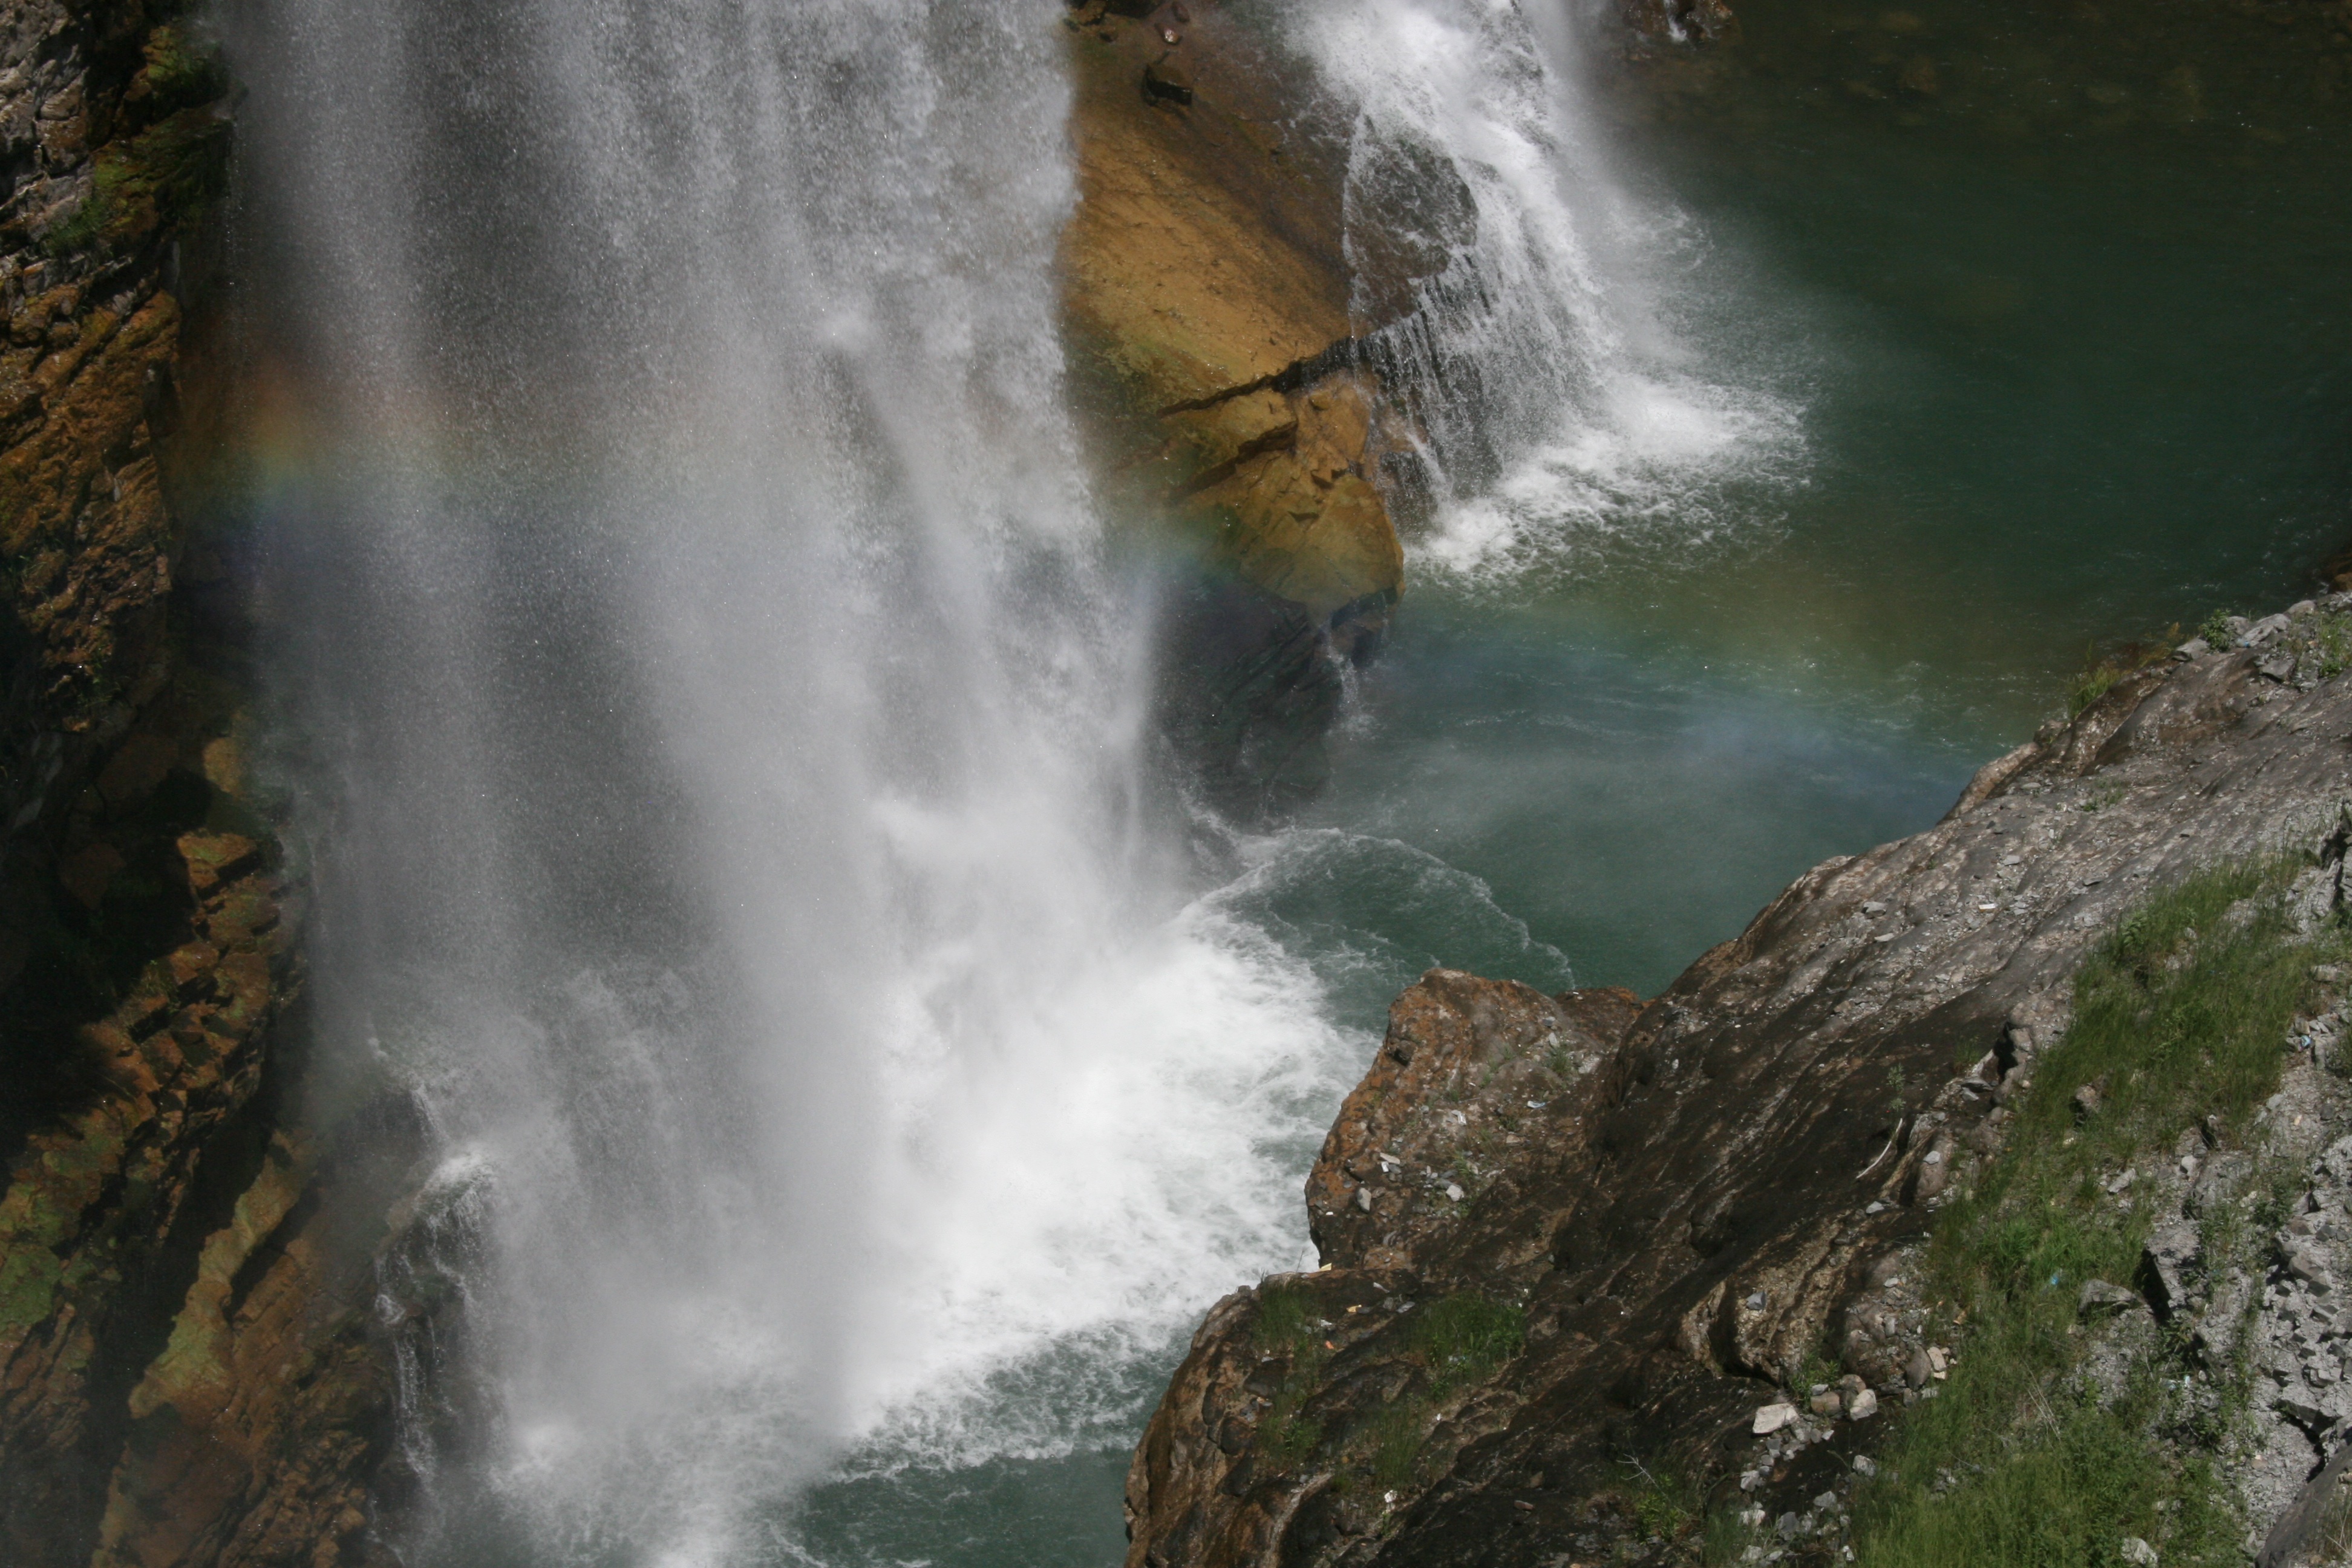
water, nature, waterfall, adventure, stream, rapid, terrain, body of water, wasserfall, water feature, erzurum, tortum, tortum waterfall